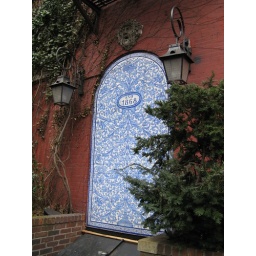
A door at a house in Greenwich Village.